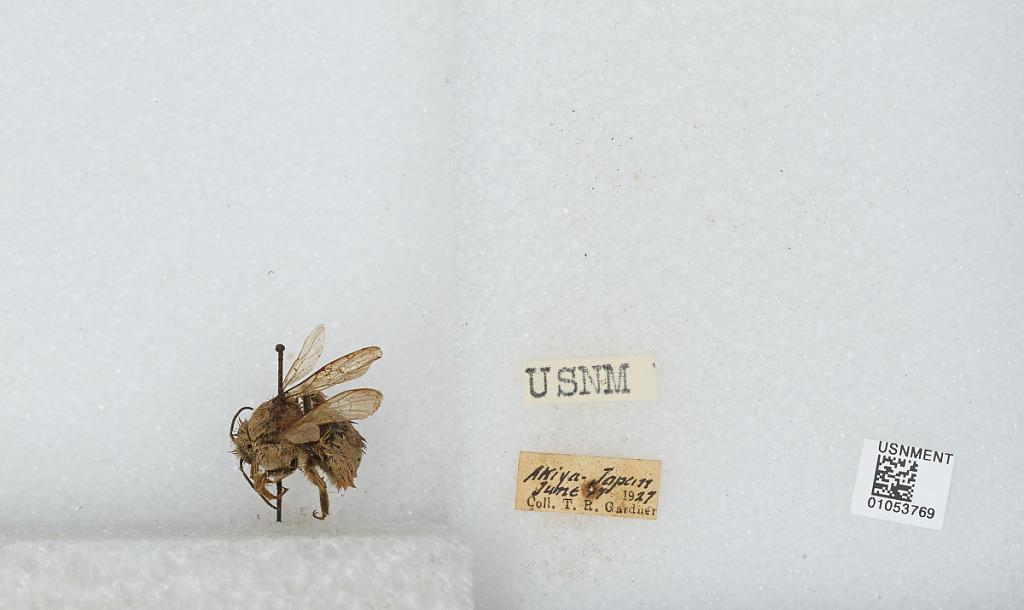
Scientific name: Bombus sp.
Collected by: T. Gardner
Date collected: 1927-6-17
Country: Japan
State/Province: Kanagawa
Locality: Akiya